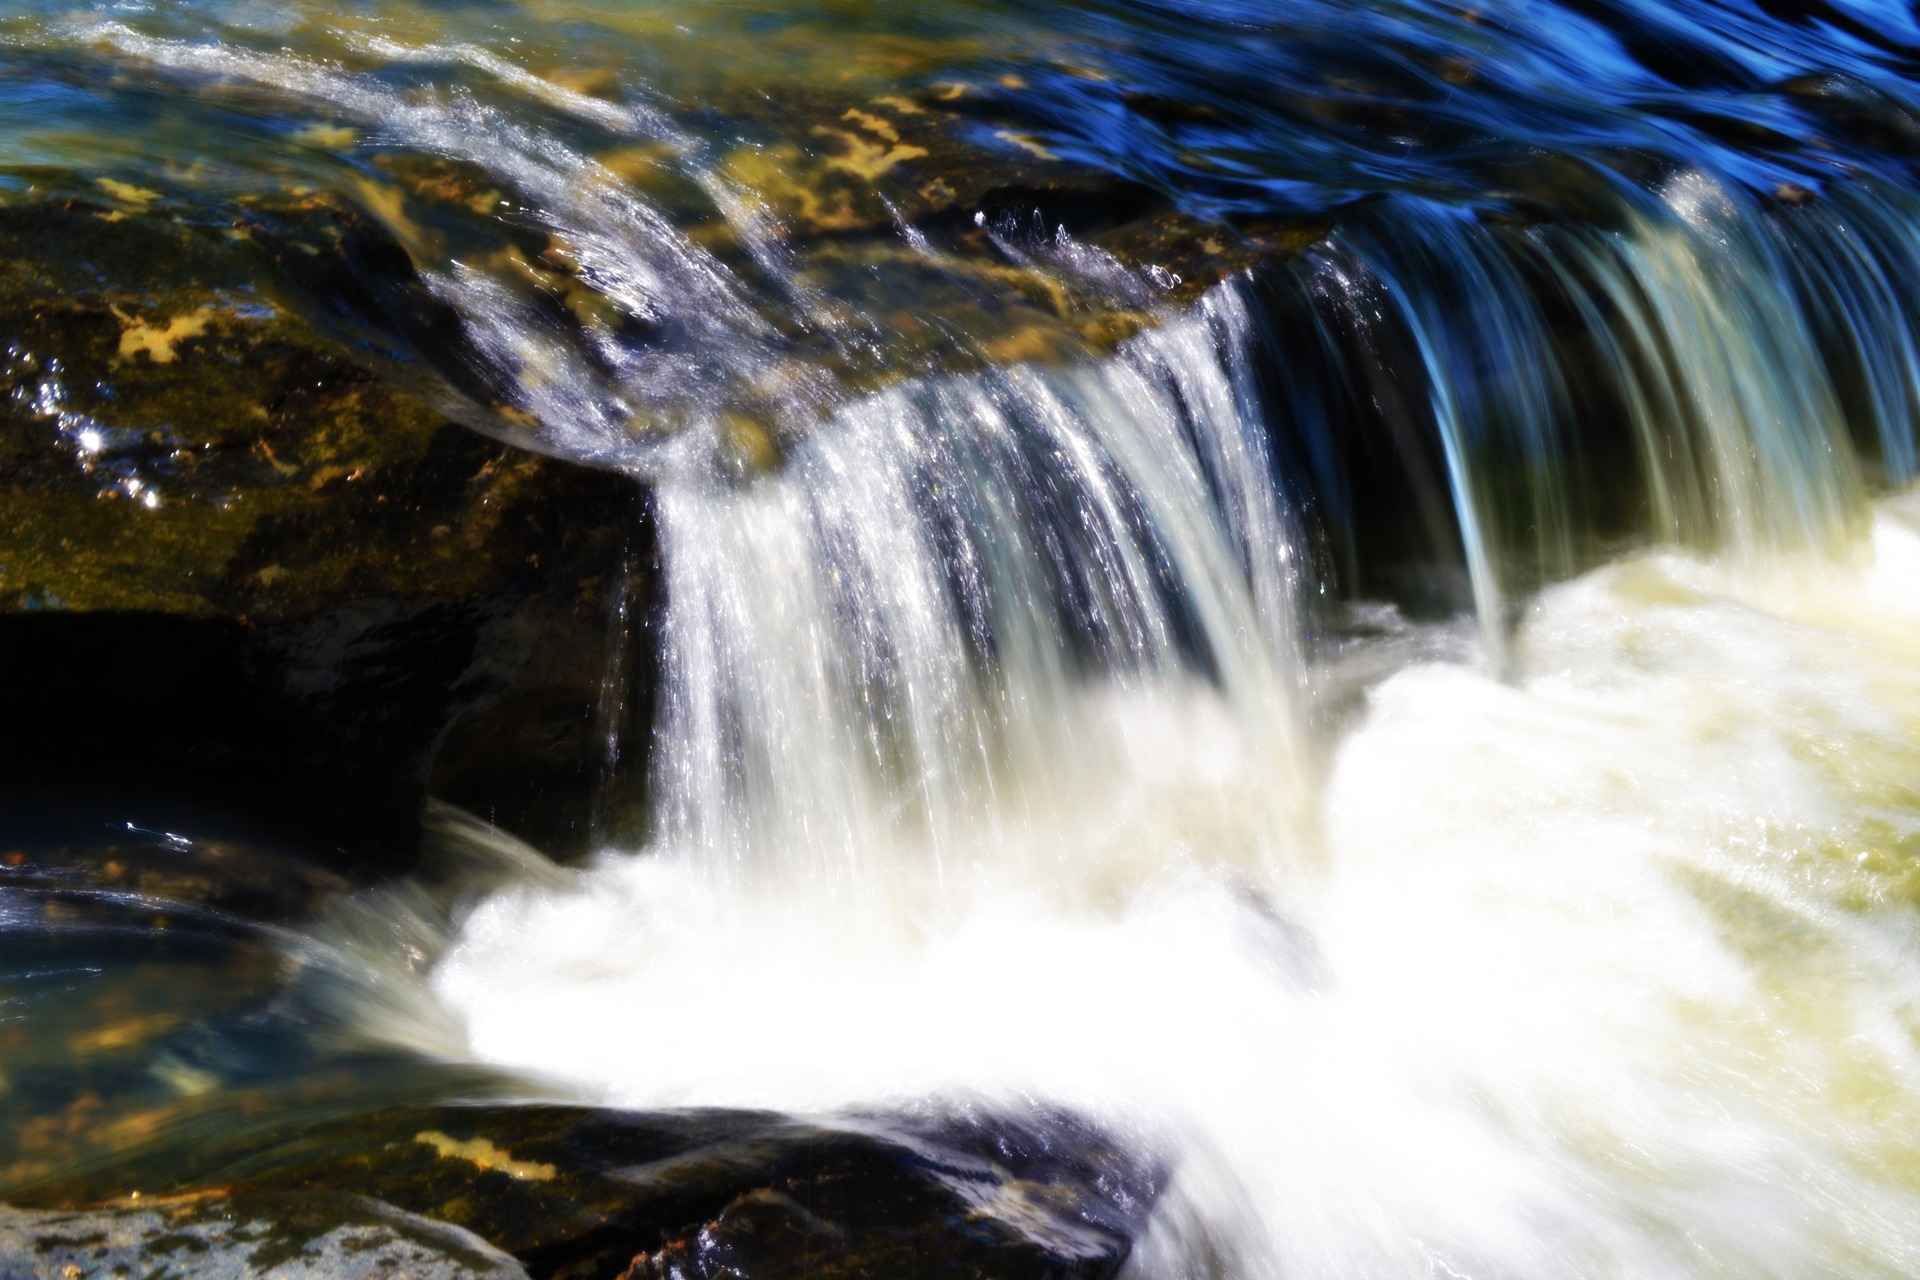
landscape, sea, water, nature, outdoor, rock, waterfall, wilderness, wave, river, land, wild, environment, stream, flowing, scenic, natural, scenery, rapid, body of water, wasserfall, water feature, watercourse, wind wave